USCGC Red Beech

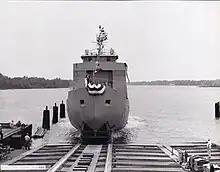
"Red Beech" launch at the Coast Guard Yard

"Red Beech" was built at the Coast Guard Yard in Curtis Bay, Maryland. Her keel was laid down on 14 October 1963. She was launched on 6 June 1964. She was sponsored by Helen Columbus, wife of Captain Charles E. Columbus, commander of the Coast Guard Yard. Her initial cost was $2,383,984.